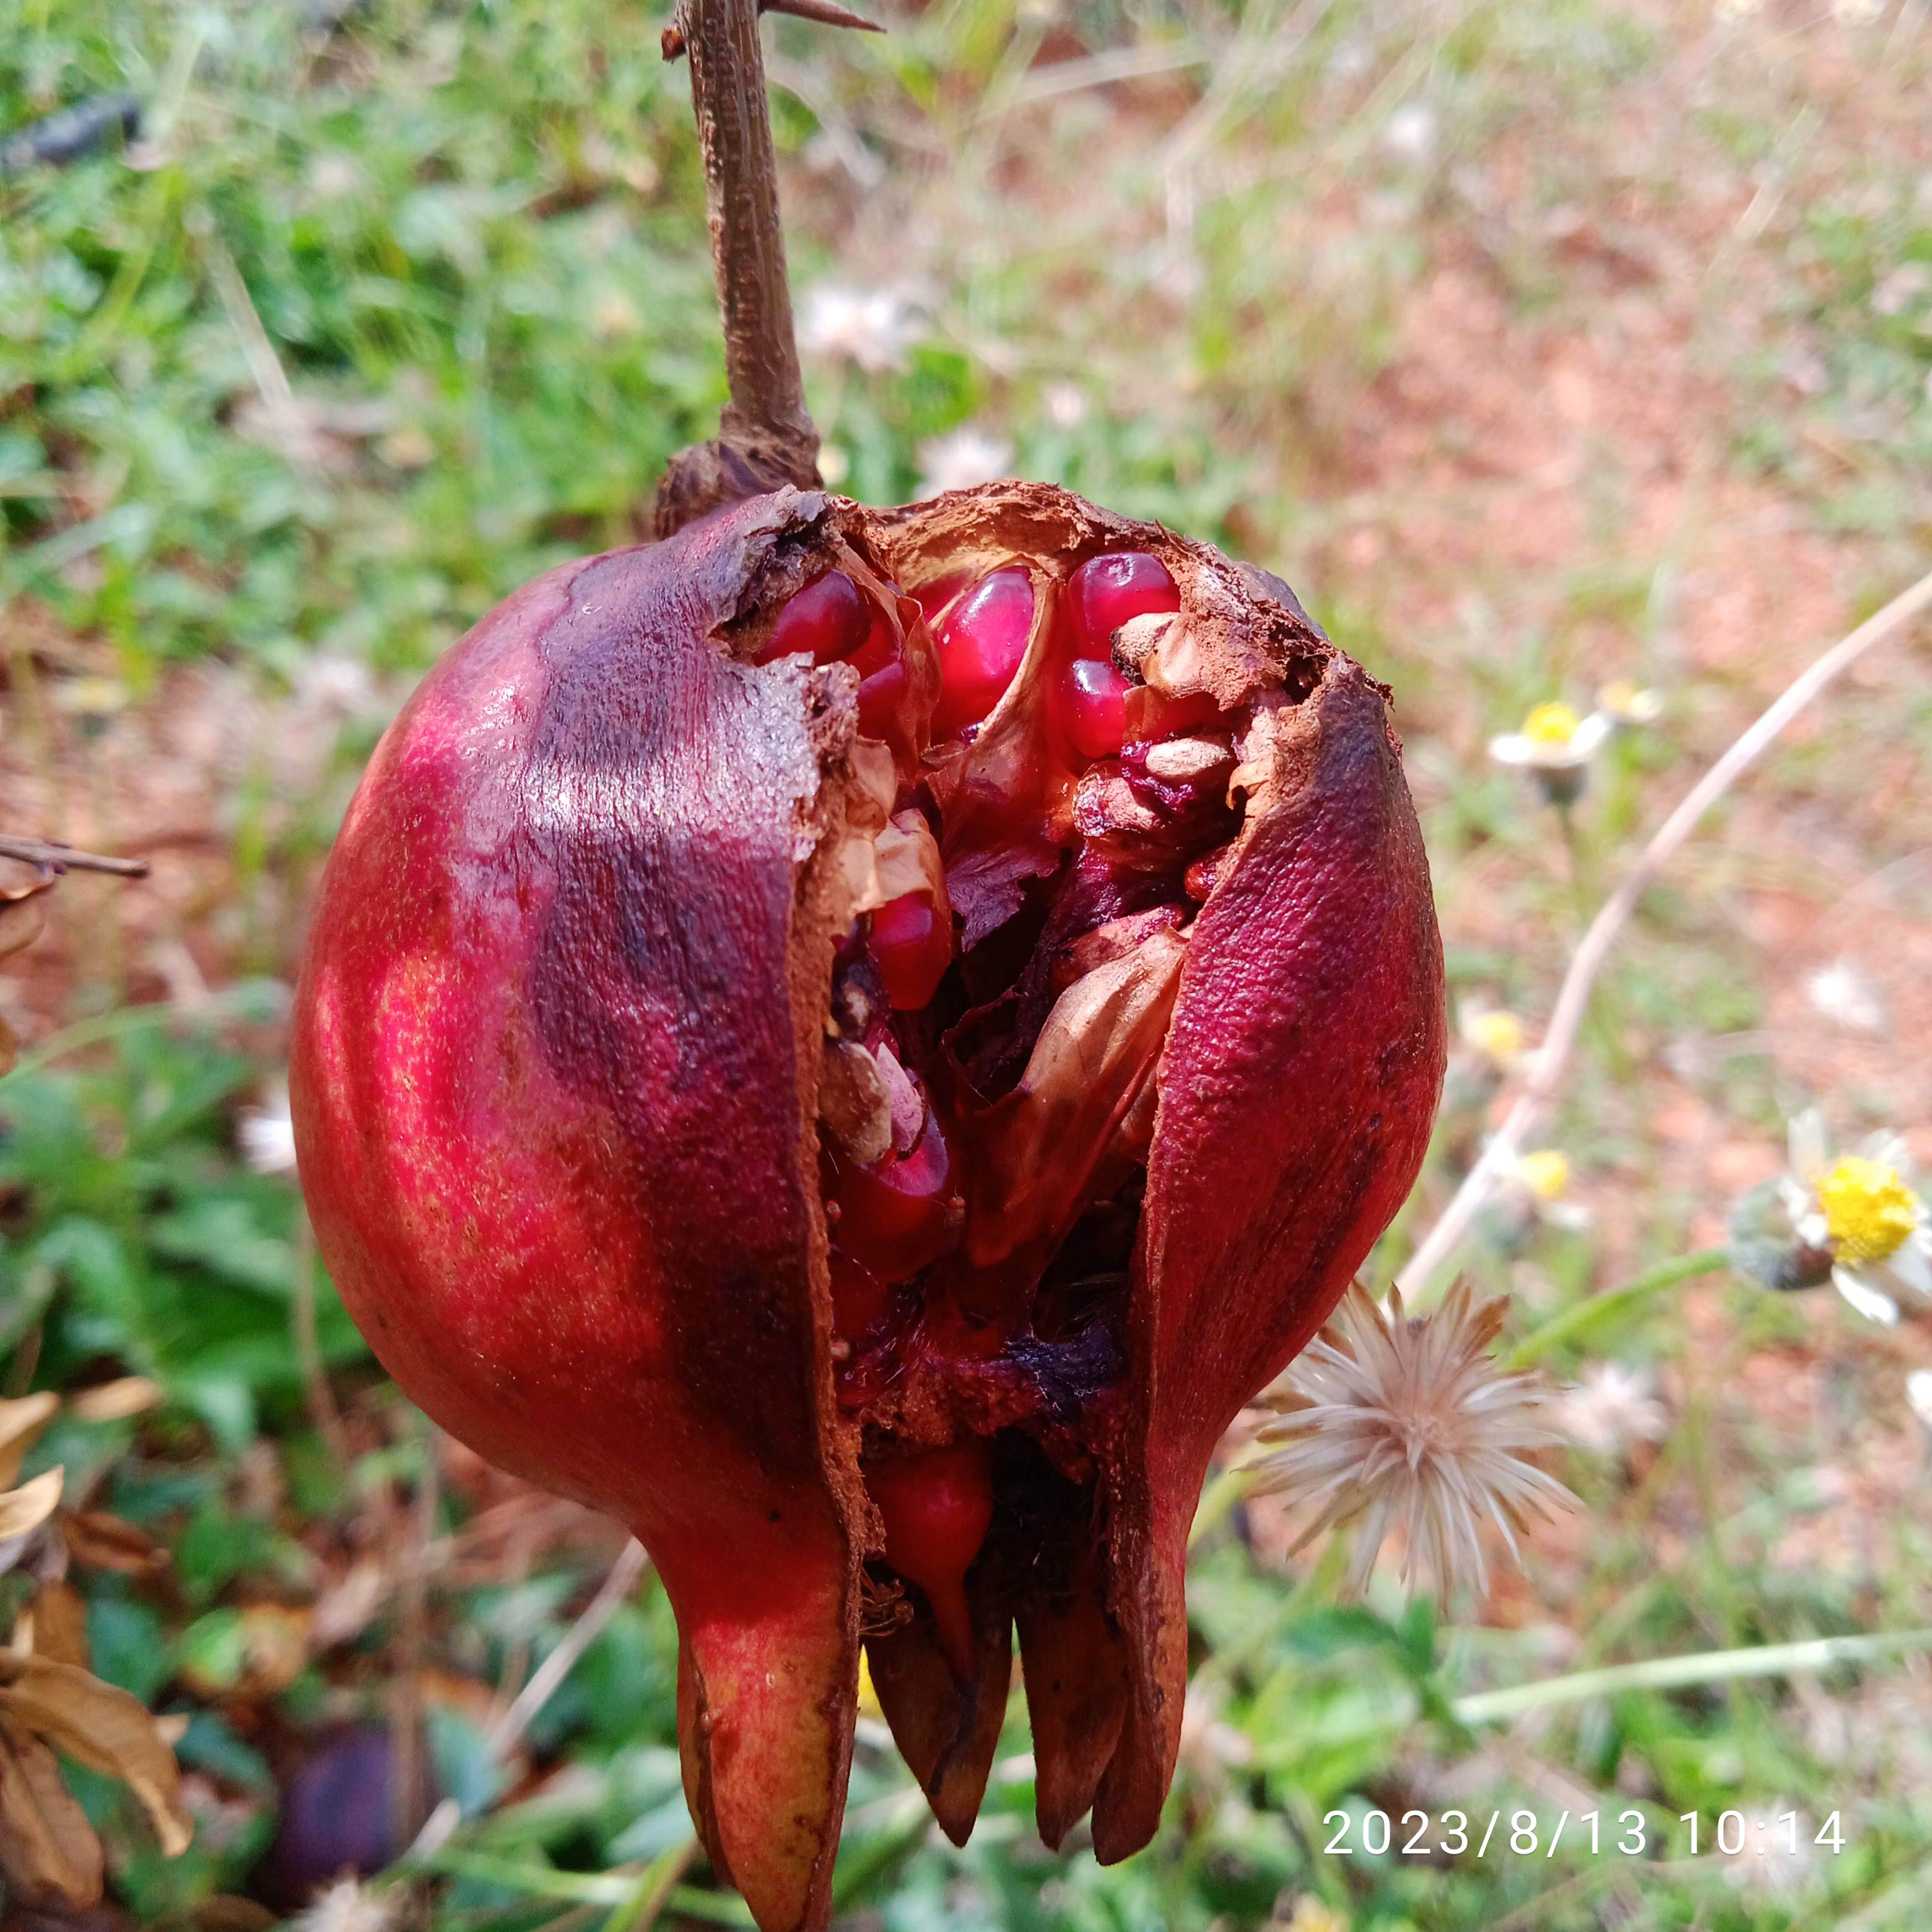
Label: Bacterial_Blight